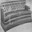
Label: couch